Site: brandenburg
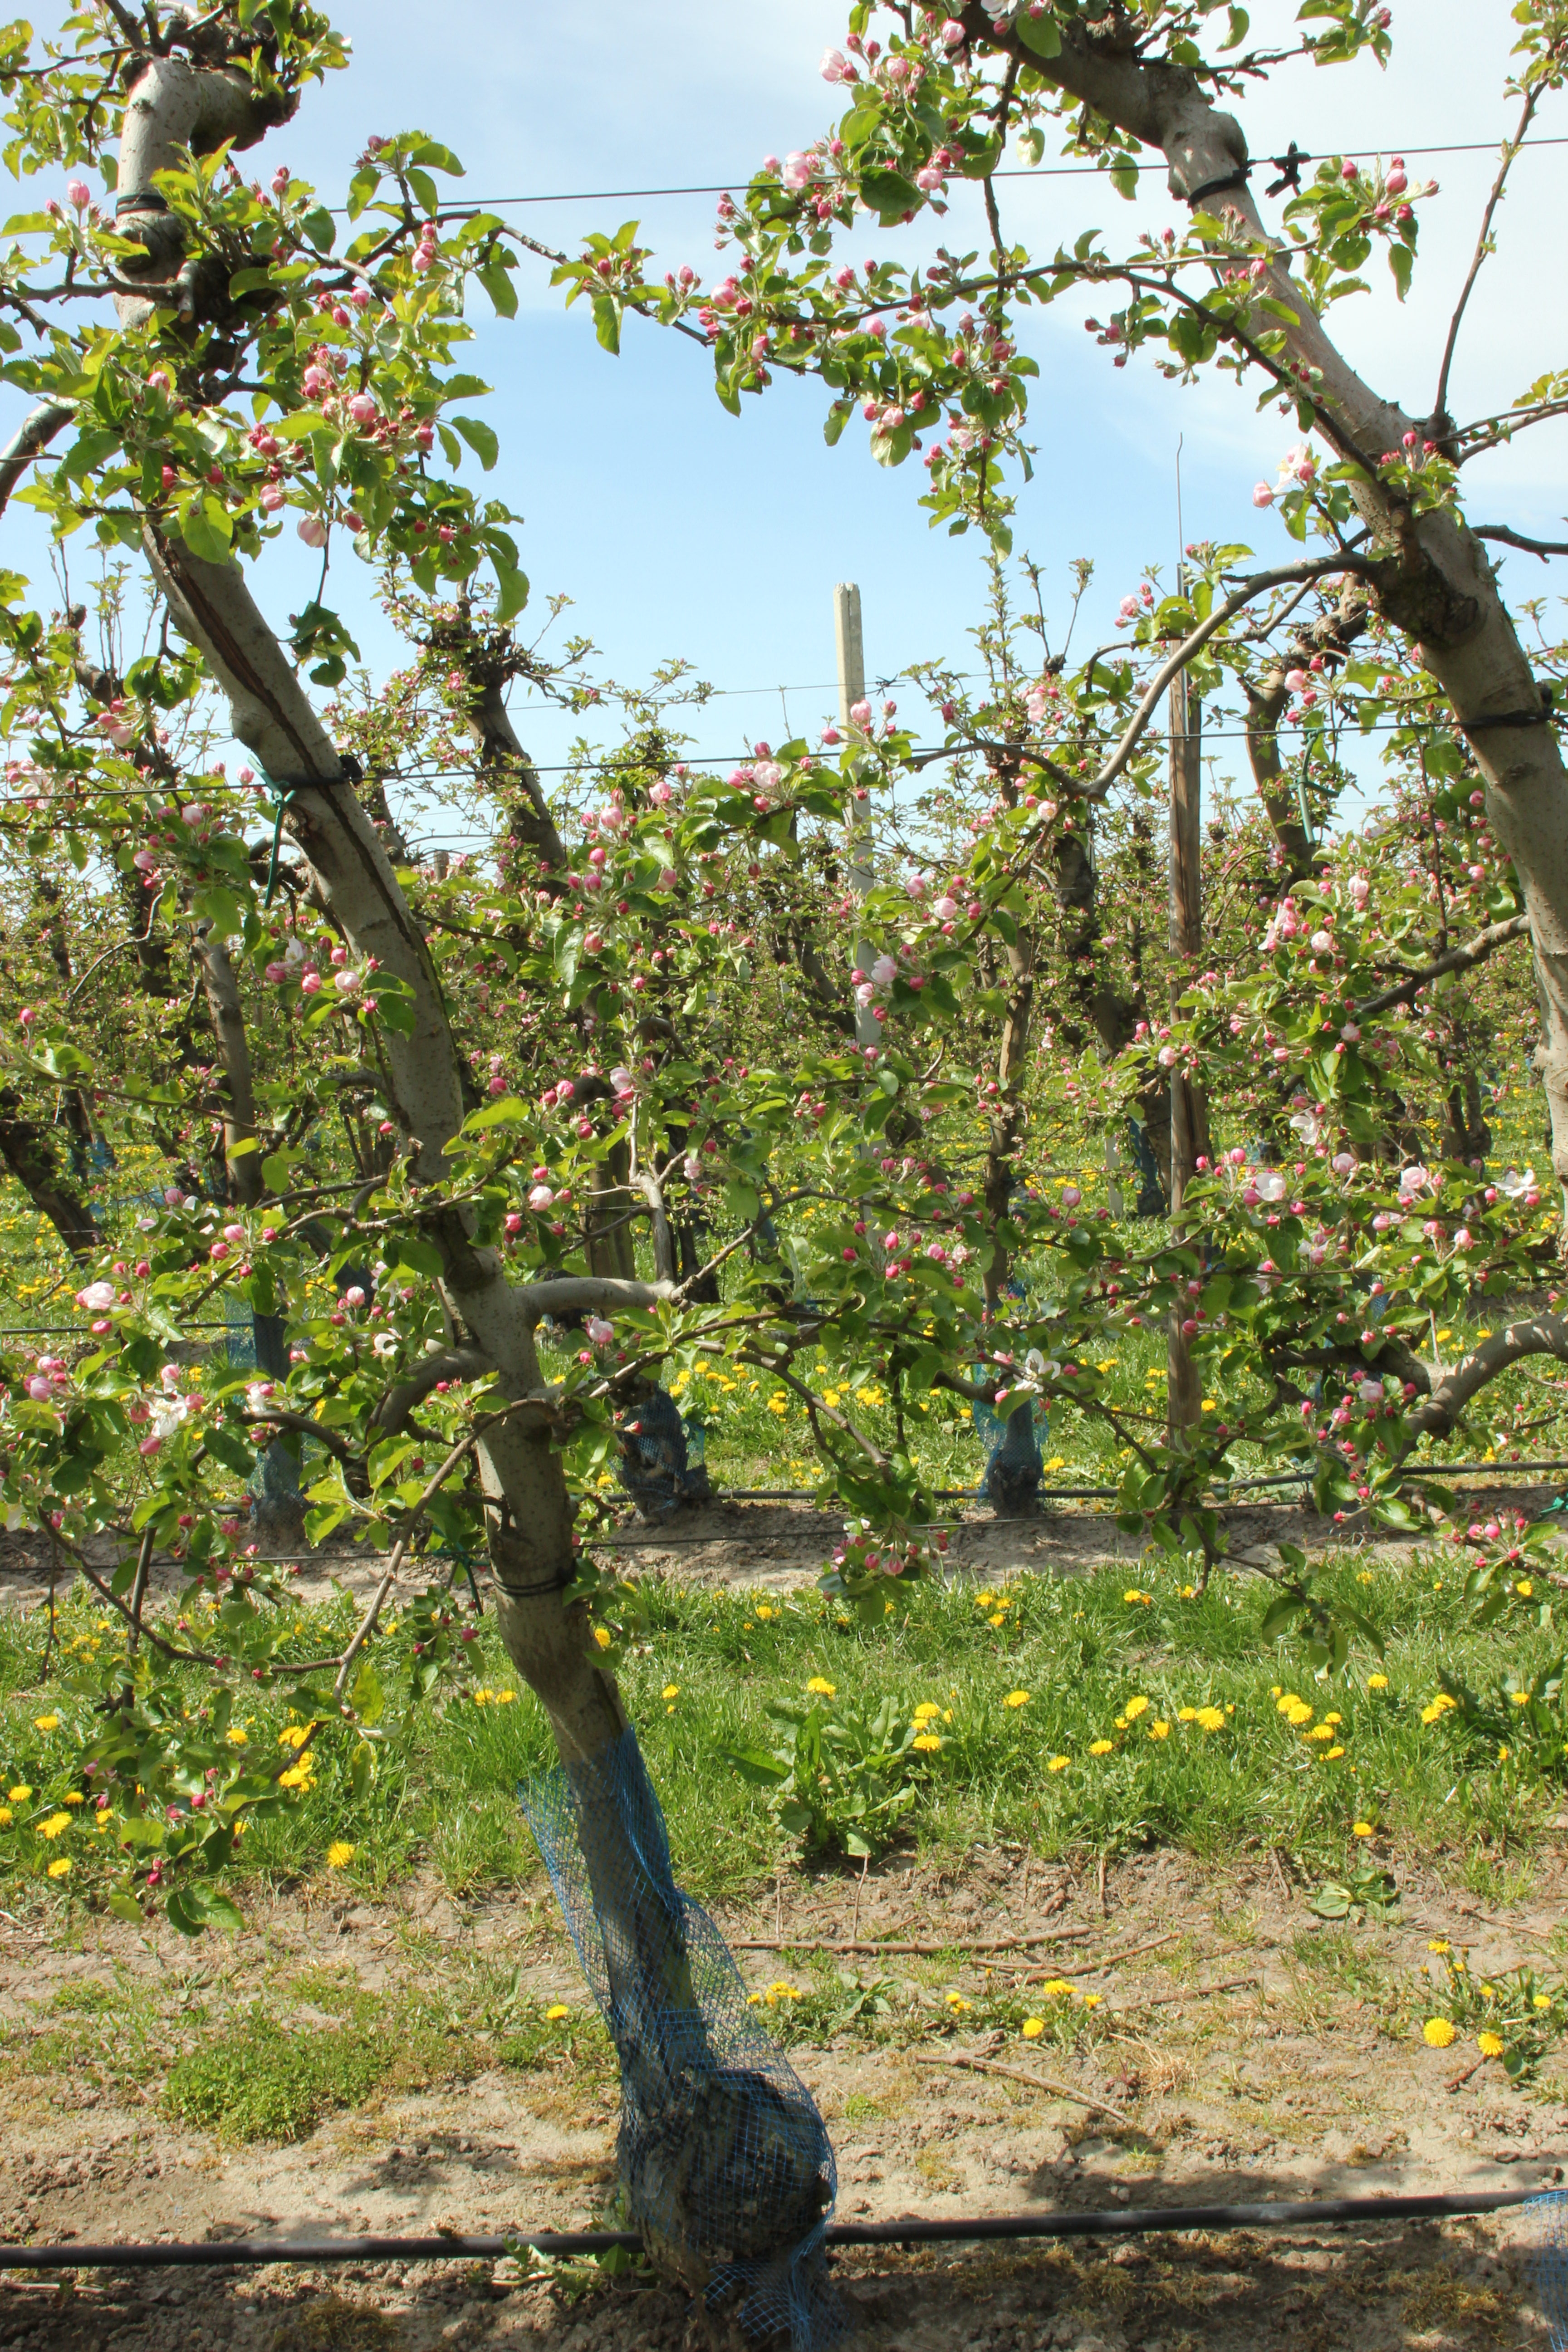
Growth stage (BBCH 57): Inflorescence emergence